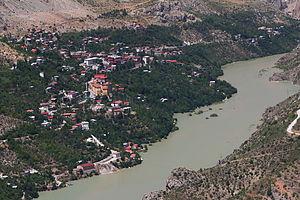
Kemaliye est une ville et un district de la province d'Erzincan dans la région de l'Anatolie orientale en Turquie.